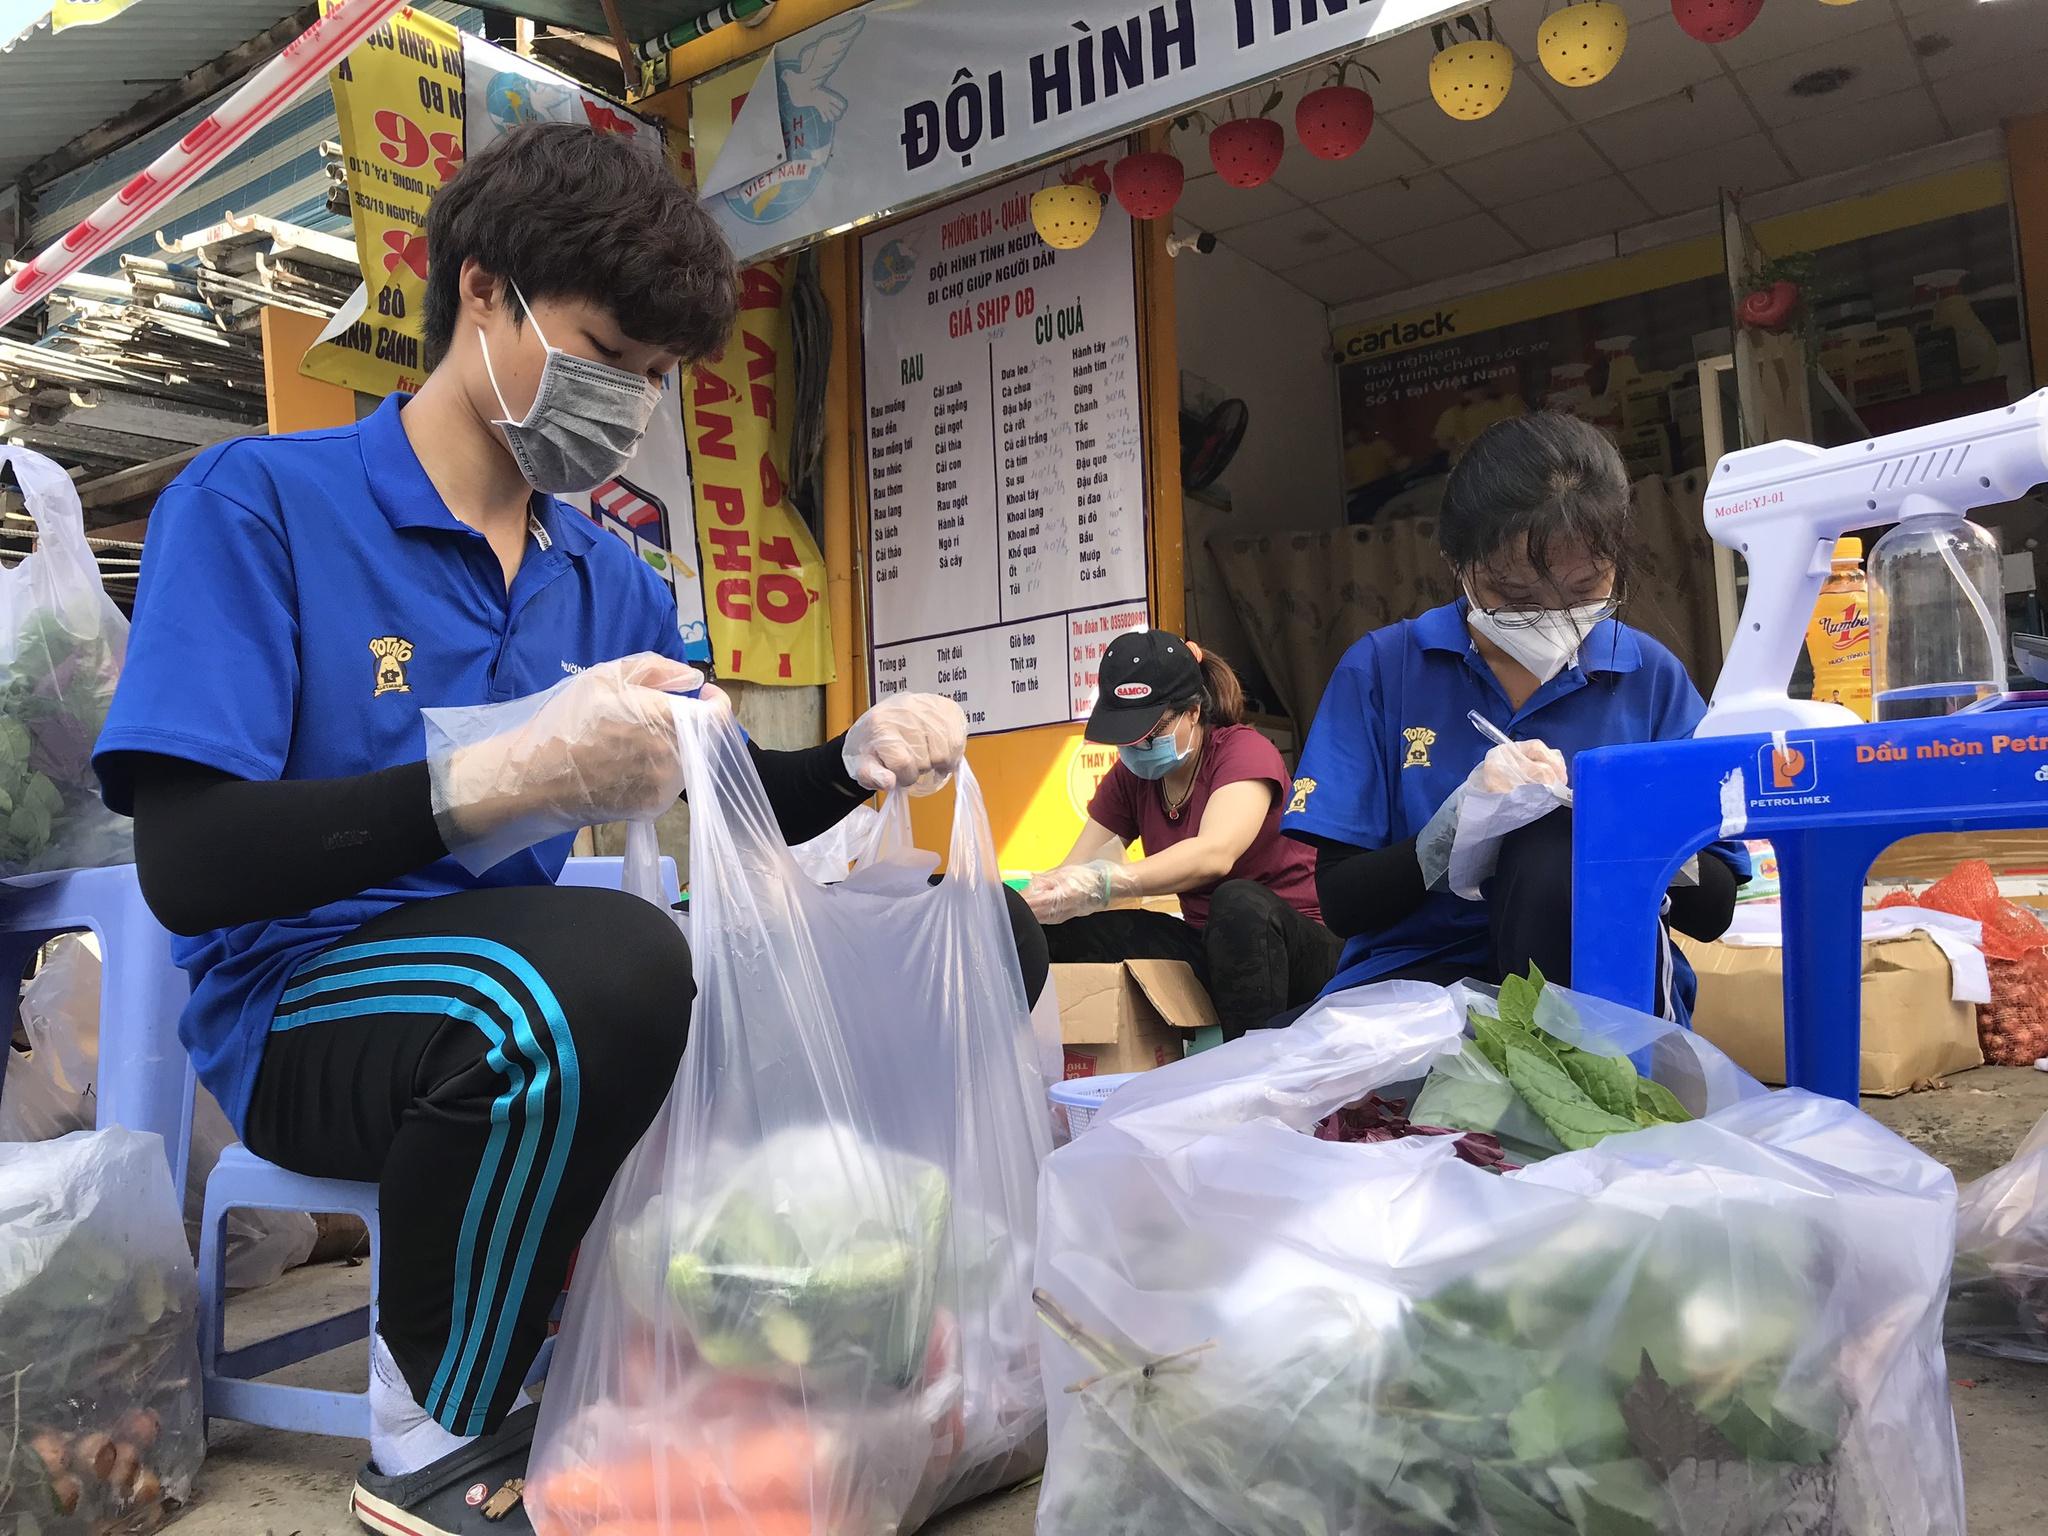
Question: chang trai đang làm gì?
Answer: anh ấy đang cầm bịch đồ